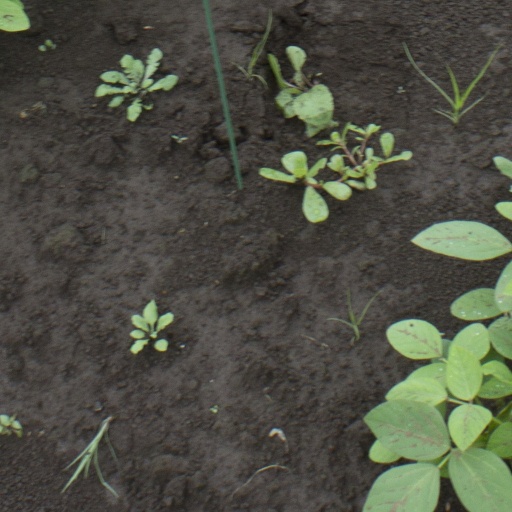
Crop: soybean